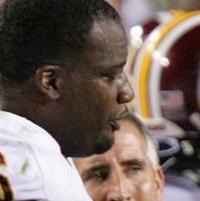
Age: 25